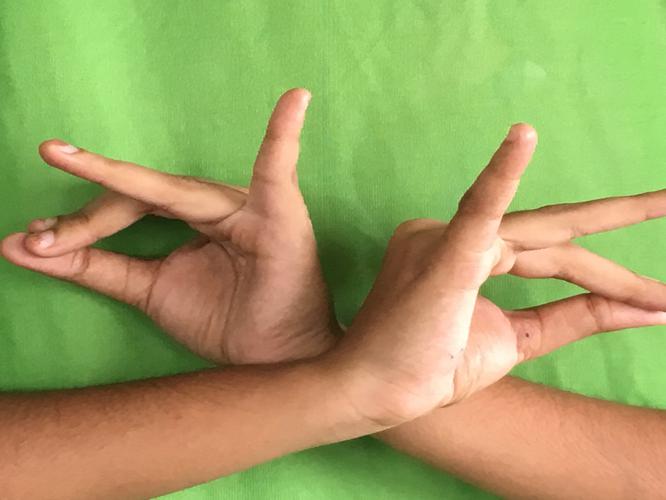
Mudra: Katakavardhana
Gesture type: double_hand